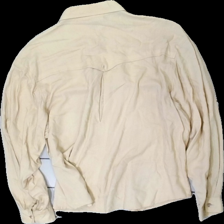
View: back
Type: Shirt
Category: Ladies
Brand: Kappahl
Colors: Beige
Material: 100% viscose
Cut: Regular
Size: 42
Season: All
Price range: 50-100
Recommended usage: Export
Comment: Vintage Kappahl